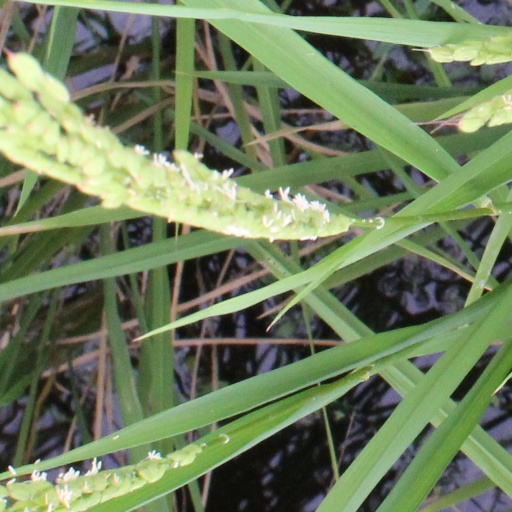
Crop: rice